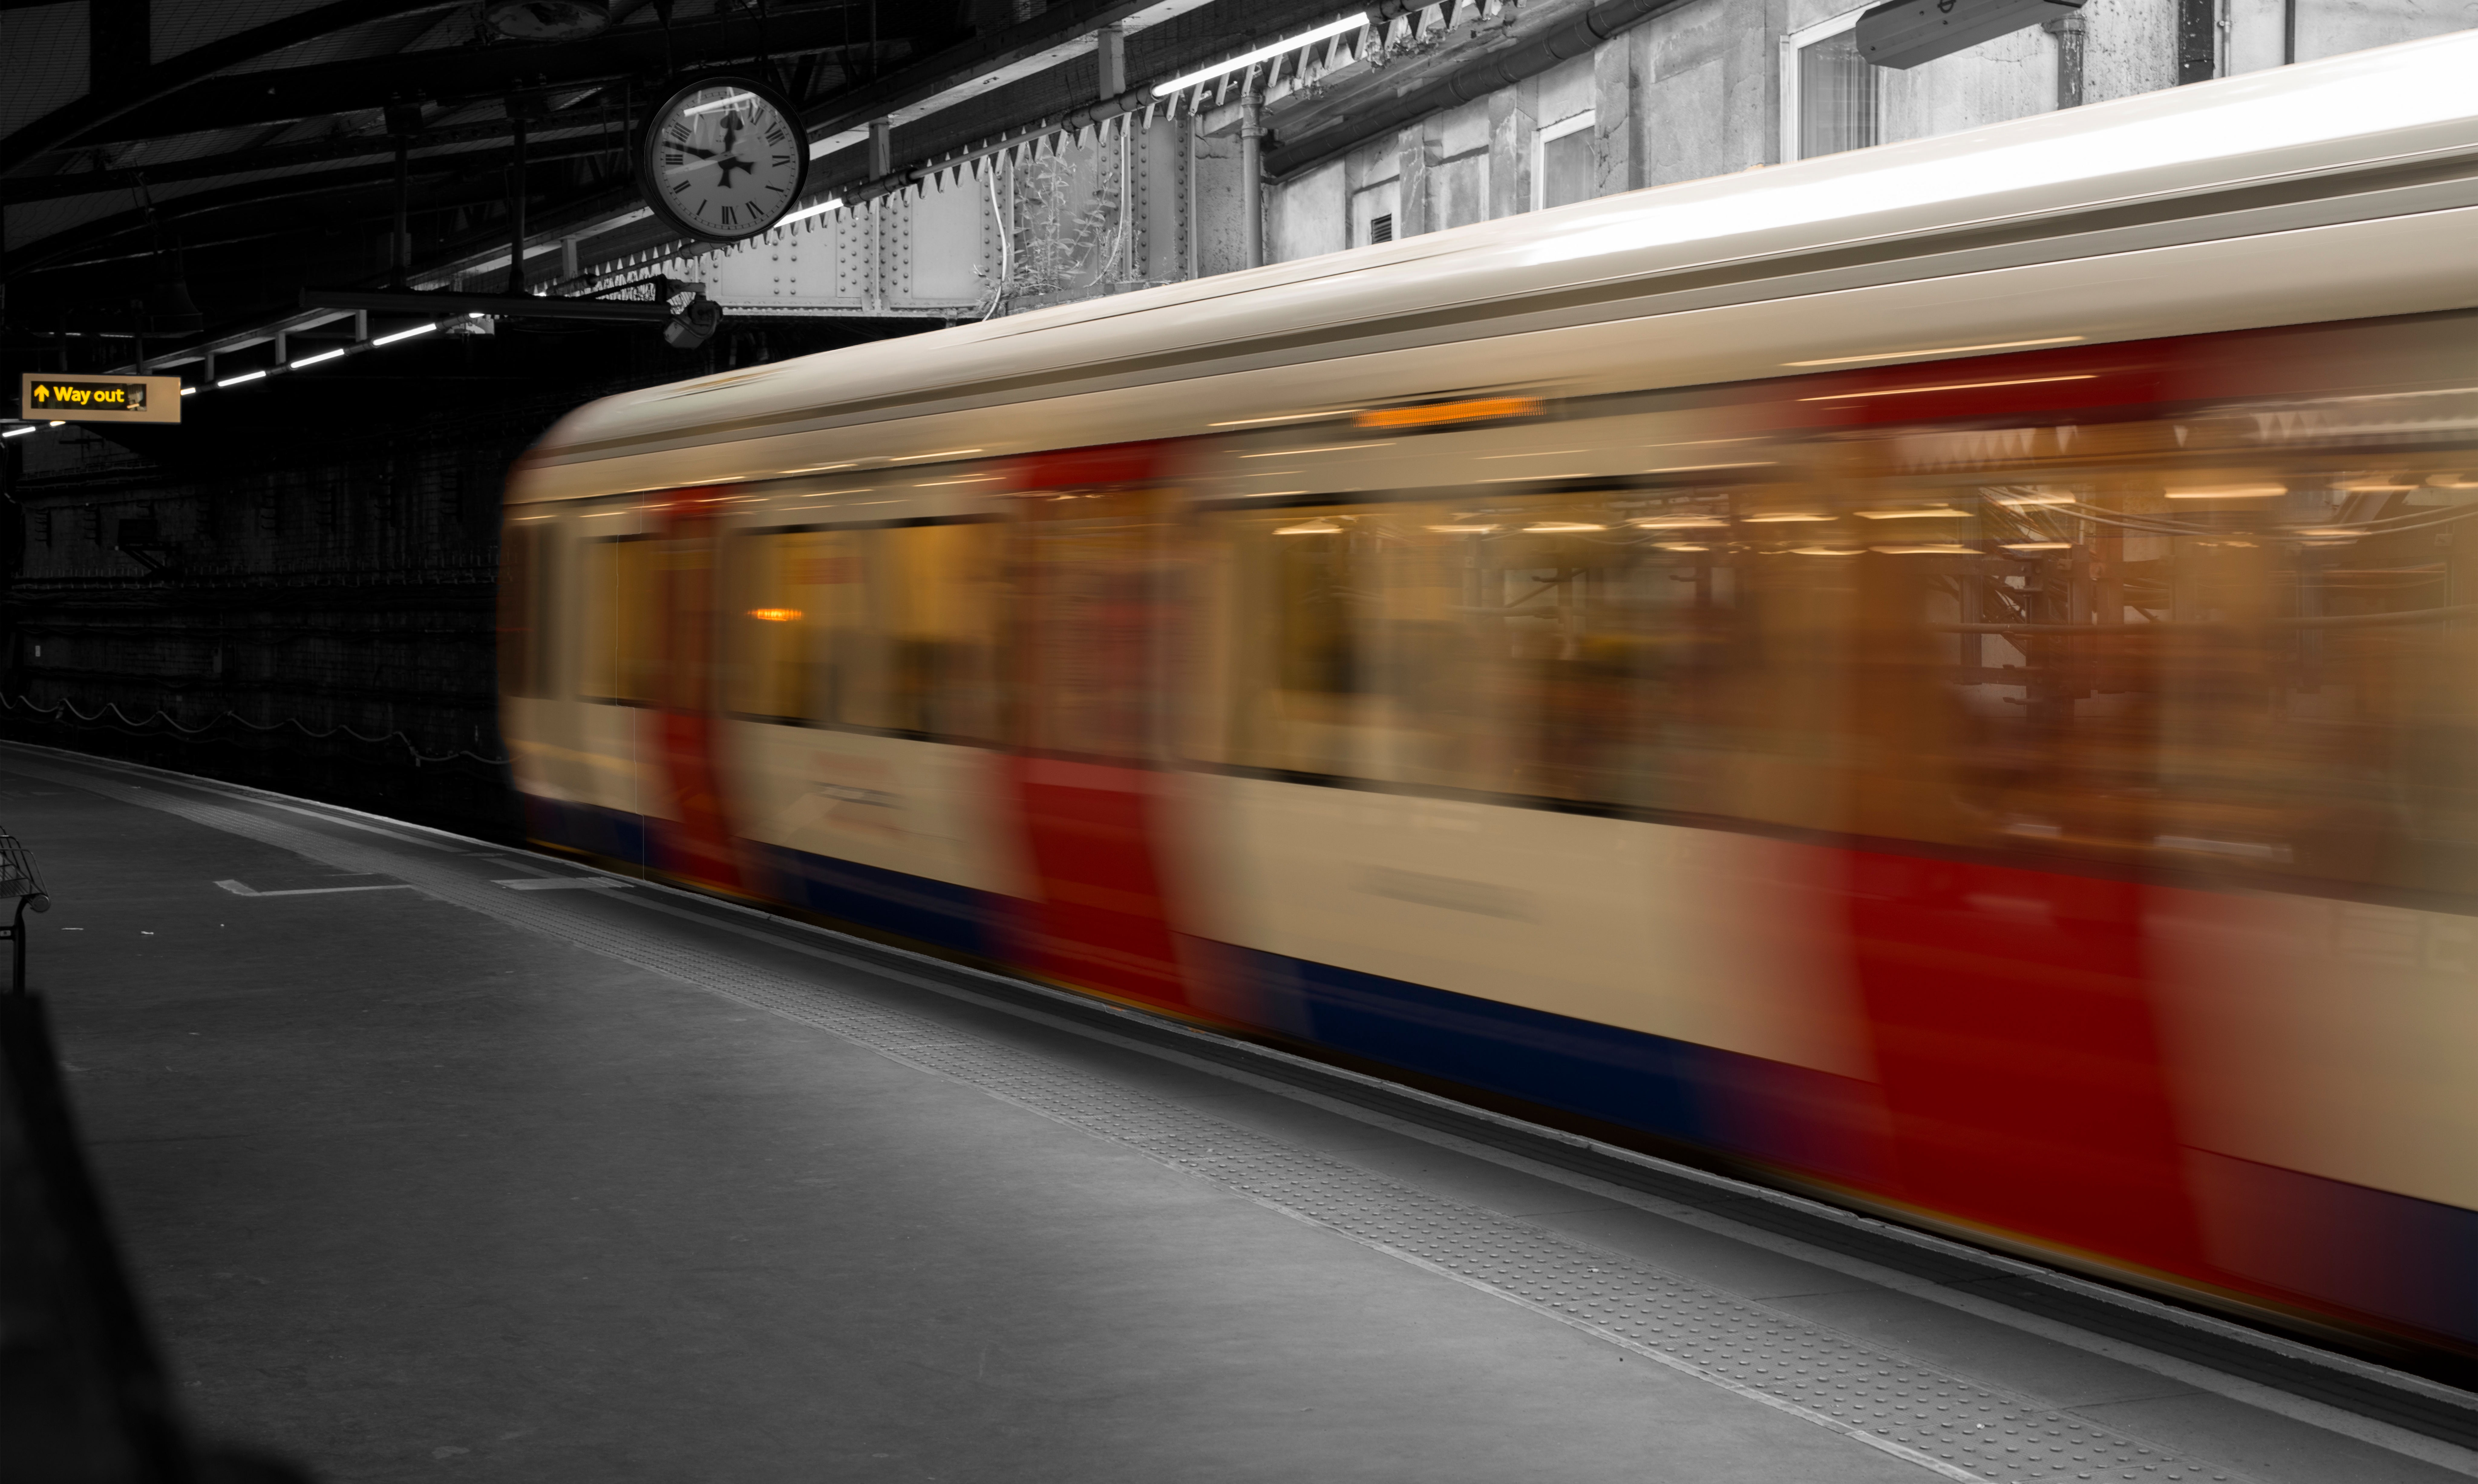
train, transport, vehicle, public transport, land vehicle, metropolitan area, rapid transit